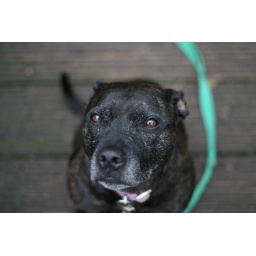
An angel in dogs clothing